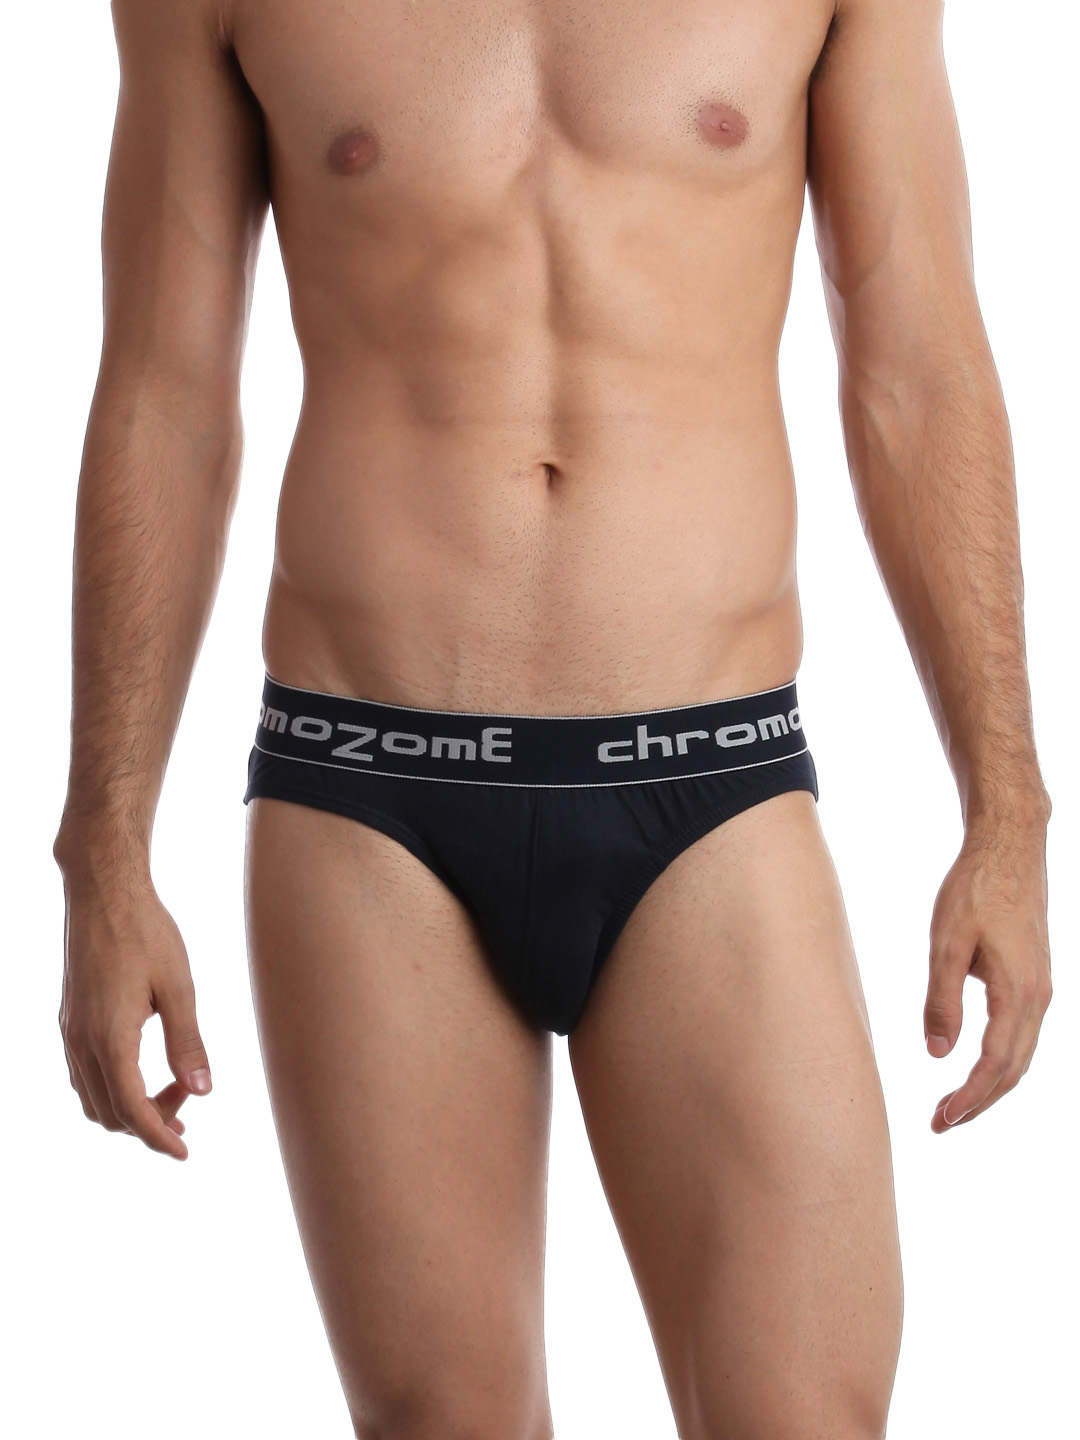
Chromozome Men Navy Blue Brief
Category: Apparel / Innerwear / Briefs
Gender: Men
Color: Navy Blue
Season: Summer 2016
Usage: Casual